Bean bag

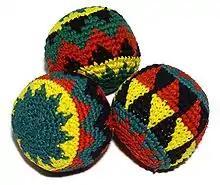
Small bean bags are commonly used as juggling props.

A bean bag (also beanbag) is a sealed bag containing dried beans, PVC pellets, expanded polystyrene, or expanded polypropylene. The bags are commonly used for throwing games, but they have various other applications.